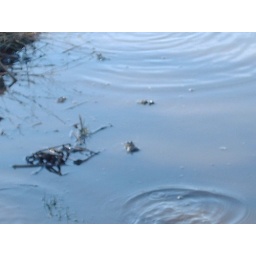
in the tractor ruts on the trail next to the river by my house